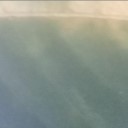
Label: Leaf_rust